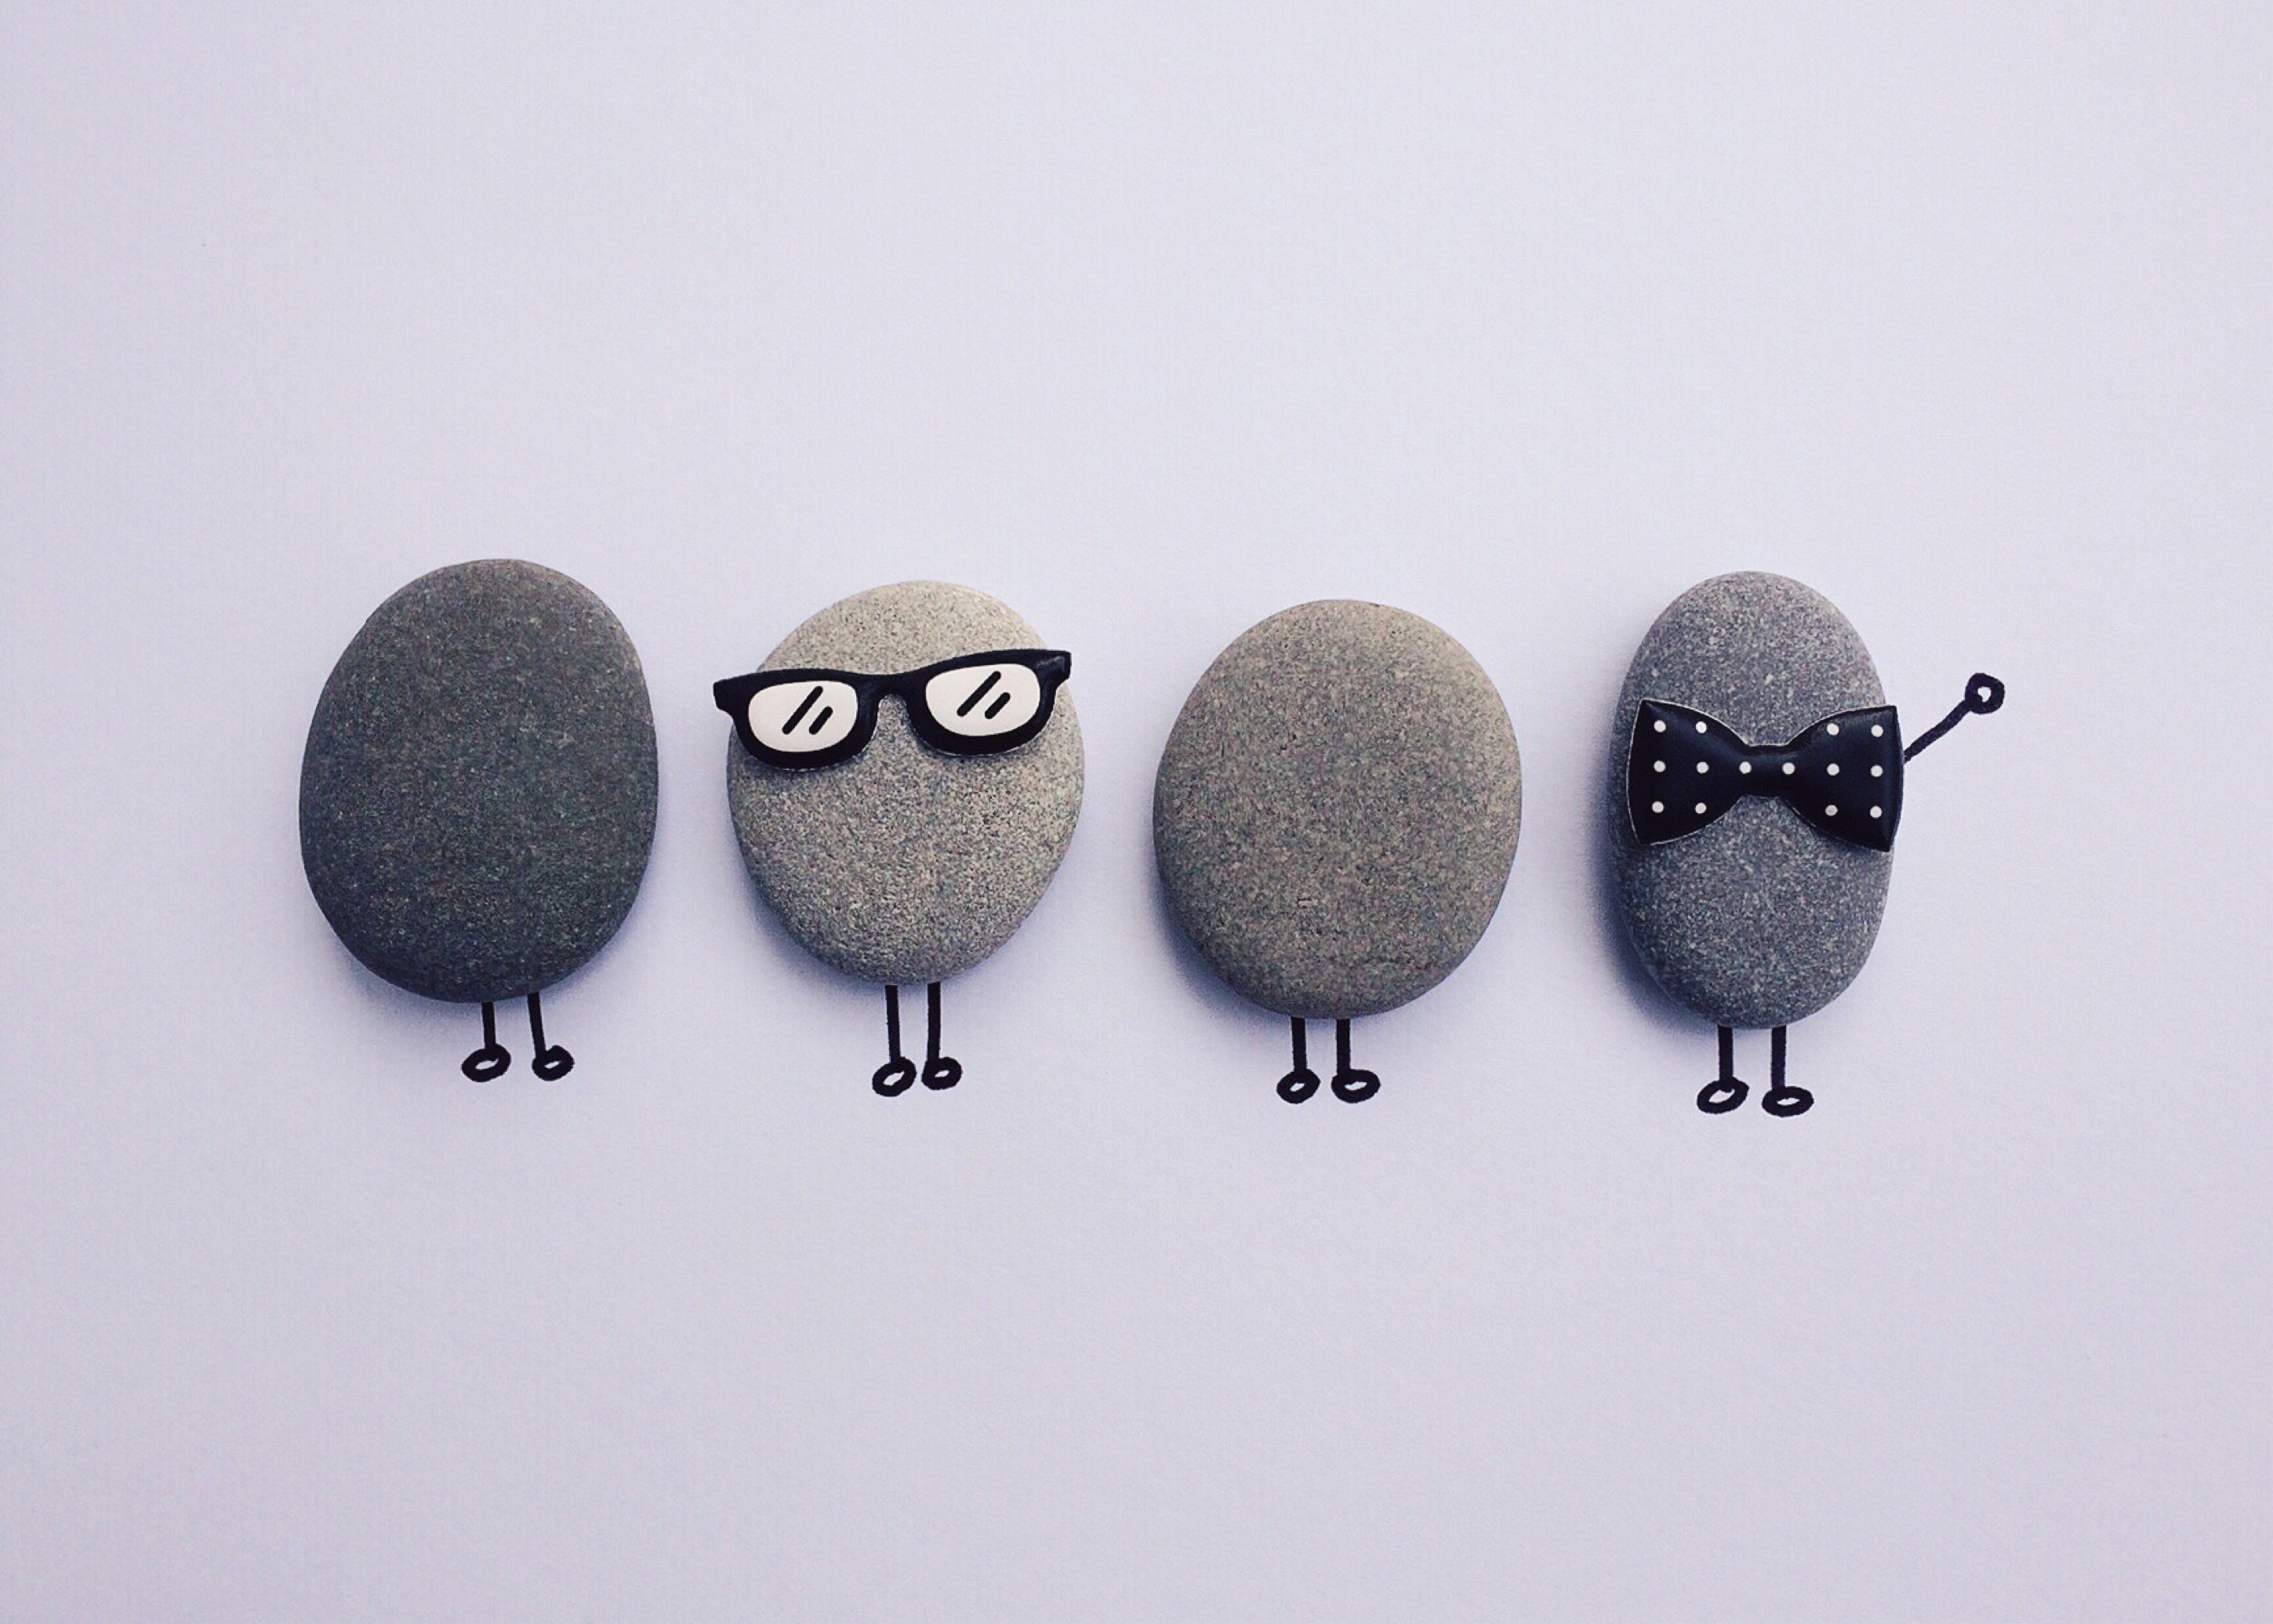
rock, people, team, organ, customer service, art craft